Military conquests of the Ming dynasty

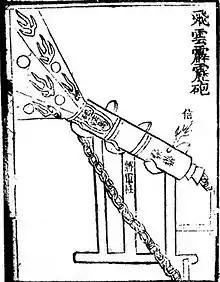
A Chinese cannon, or eruptor, fired proto-shells as cast iron bombs.

In 1369, not long after Zhu Yuanzhang founded his new dynasty, he sent proclamations for the instruction of the countries of Yunnan and Japan. This early recognition of Yunnan (which lay beyond the Ming) as a "country" was to change. By 1380, Yunnan, which was still held by a Northern Yuan prince, was considered to belong to China since the Han dynasty, and 250,000 troops were deployed in an attack on the polity, taking Dali, Lijiang and Jinchi in 1382. As a result, the Ming founder took control of the major urban centers of the north-western part of what is today Yunnan, including several Tai areas.